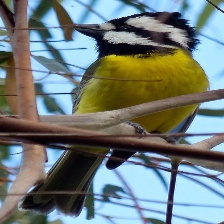
Species: CRESTED SHRIKETIT
Scientific name: FALCUNCULUS FRONTATUS